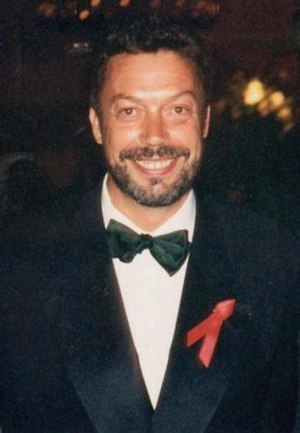
Tim Curry
Curry ved det 47. Emmy Awards guvenørens bal, september 1994
Tim Curry er en engelsk skuespiller, der måske er bedst kendt for sin rolle i musicalfilmen Rocky Horror Picture Show fra 1975.